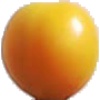
Label: Cherry Wax Yellow 1